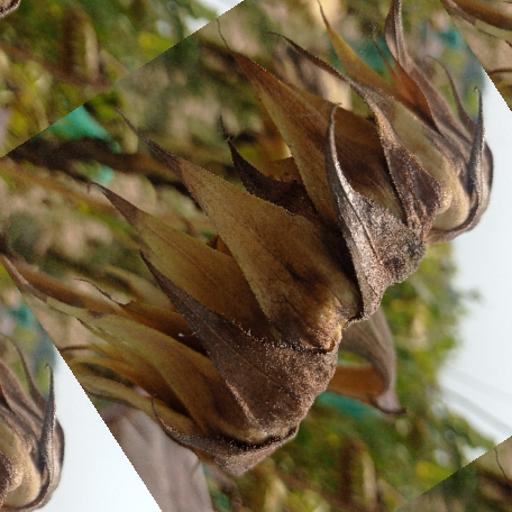
Label: Gray_mold